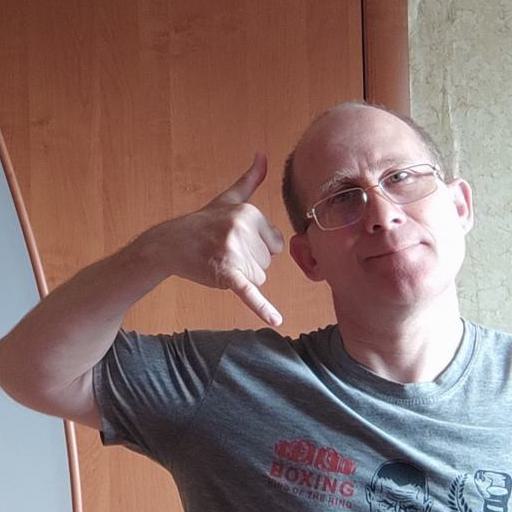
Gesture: call